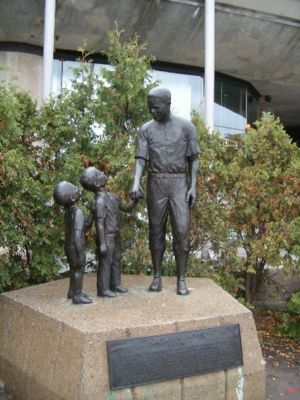
Jackie Robinson / Livshistorie / Farvebarrieren brydes
En statue af Jackie Robinson og to børn i Montreal
"Jackie Robinson var den første afroamerikanske baseballspiller, der i moderne tid skrev kontrakt med et hold i Major League Baseball i 1947. Han brød dermed den såkaldte ""farvebarriere"" og blev et ikon for borgerrettighedsbevægelsen.